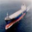
Label: ship